Amy Ray

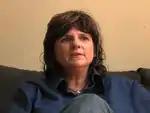
Ray in 2008

Born in Decatur, Georgia, Amy Ray met Emily Saliers when they both attended the same elementary school. They began performing together and recorded a demo in 1981. After graduation, Ray and Saliers went to different colleges with Ray attending Vanderbilt University. By 1985, they had both transferred to Emory University in Atlanta and formed the Indigo Girls. In 1986, Ray graduated from Emory with majors in English and Religion.